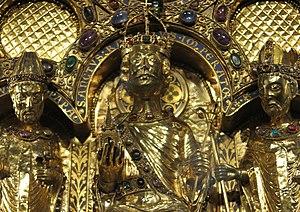
Charlemagne sur la face avant du châsse de Charlemagne, à gauche le pape Léon III, à droite l'archevêque Turpin.
Tilpin est archevêque de Reims d'environ 748 à sa mort en 794 ou 800.